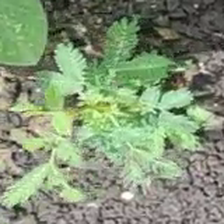
Weed species: Dwarf_cassia_(Chamaecrista pumila)